John Cunningham (RAF officer)

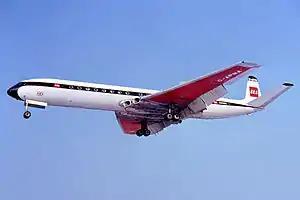

On 27 September 1946, Geoffrey de Havilland Jr was killed test-flying the DH.108 Swallow over the Thames estuary. Cunningham had taken off at the same time to deliver the first Vampire in Switzerland. Cunningham only learned the next morning, from Swiss newspapers at breakfast in Geneva, that de Havilland was missing. Cunningham knew the family well and contacted de Havilland's father, whose other son John had been killed in a collision while flying a Mosquito in 1943. With the agreement of de Havilland senior, Cunningham took over Geoffrey Jr.'s post at £2,000 per year.